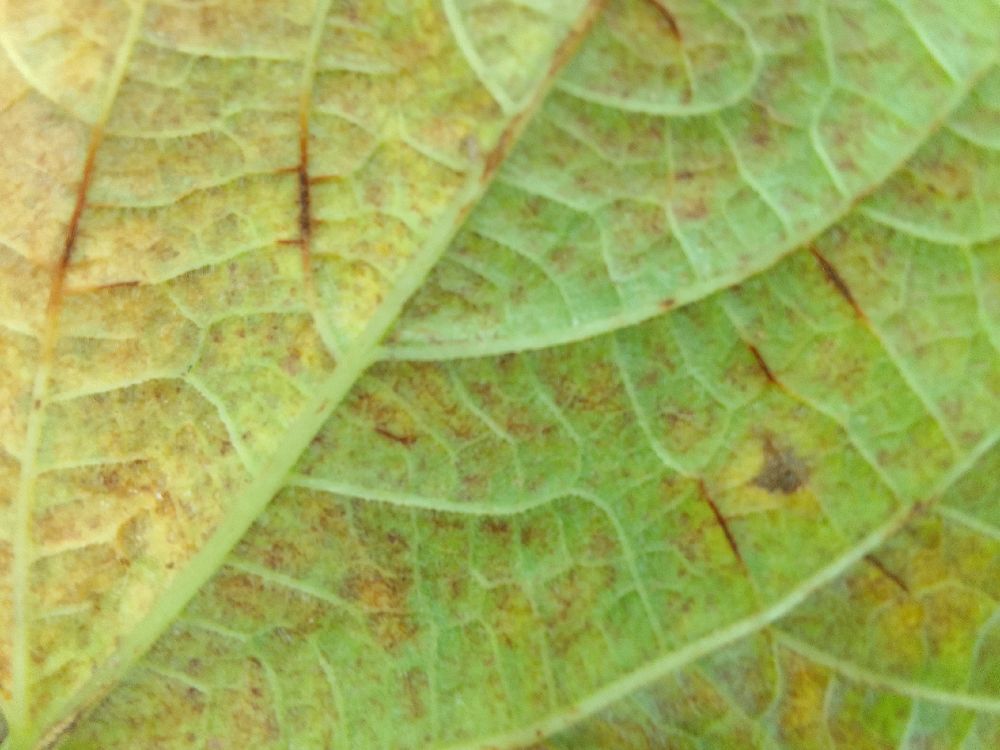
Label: anthracnose